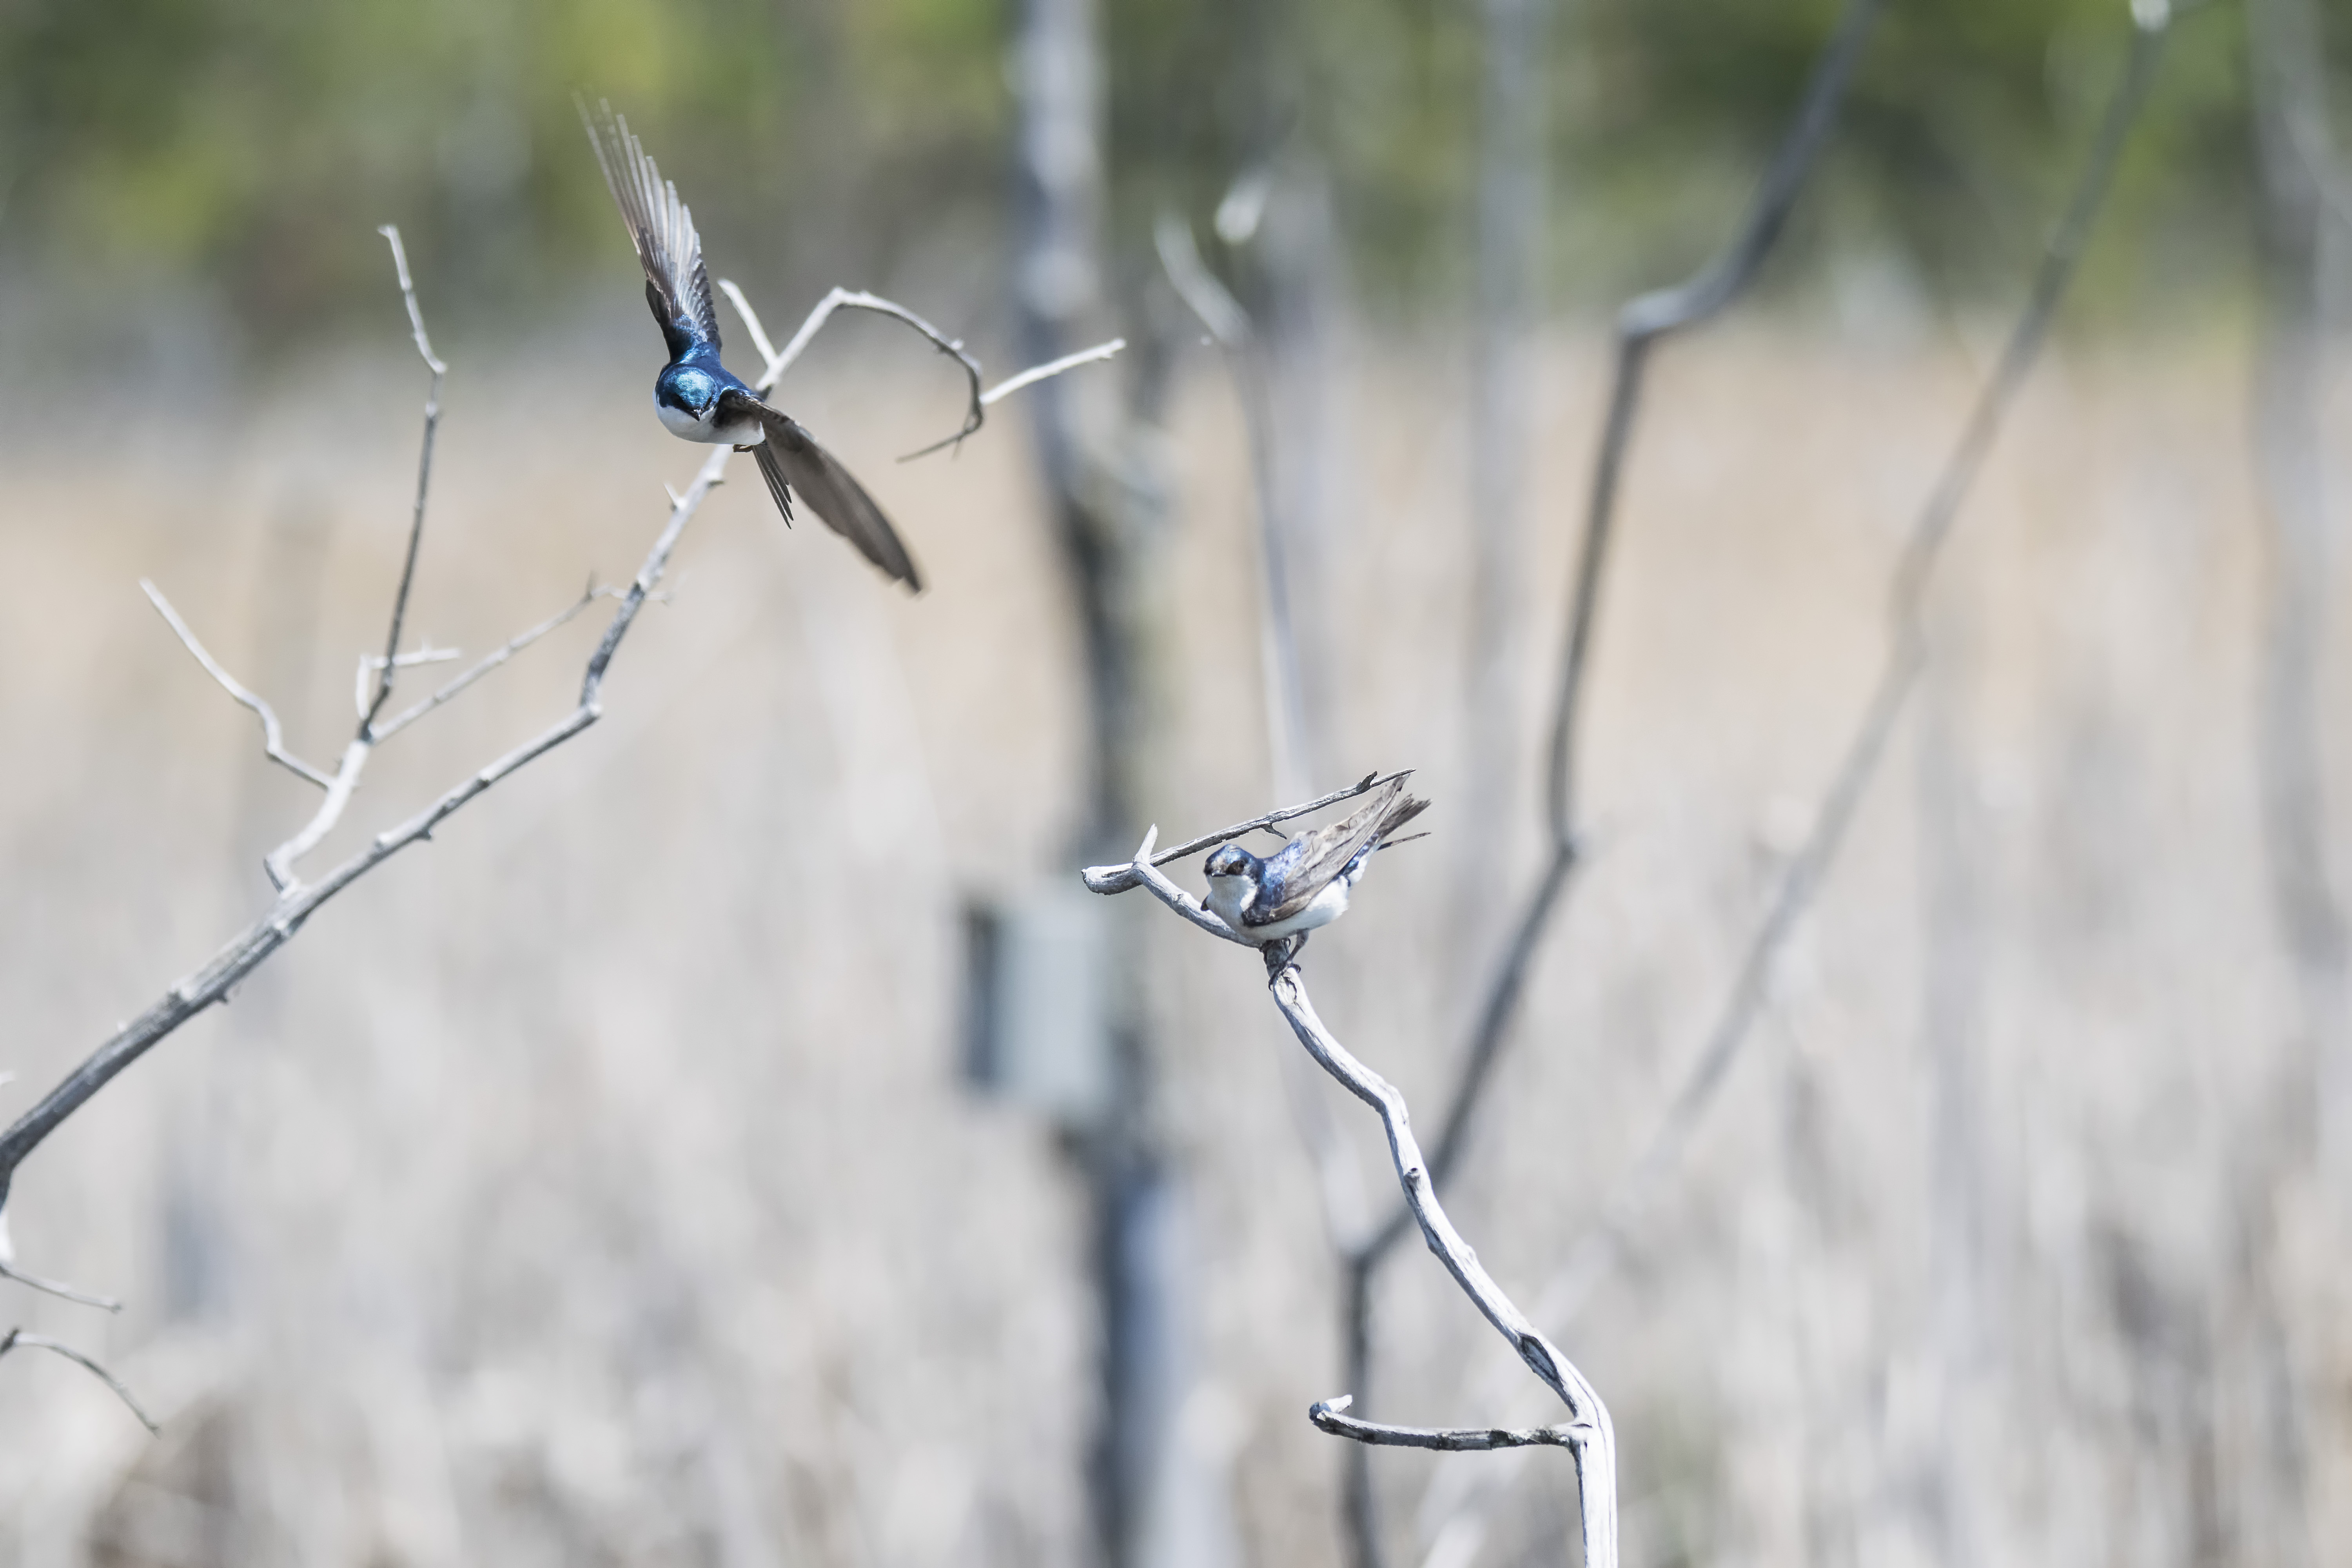
tree, nature, branch, winter, bird, flower, wind, spring, season, twig, canada, quebec, sherbrooke, oiseau, hirondelle, bicolore, swallow, perching bird